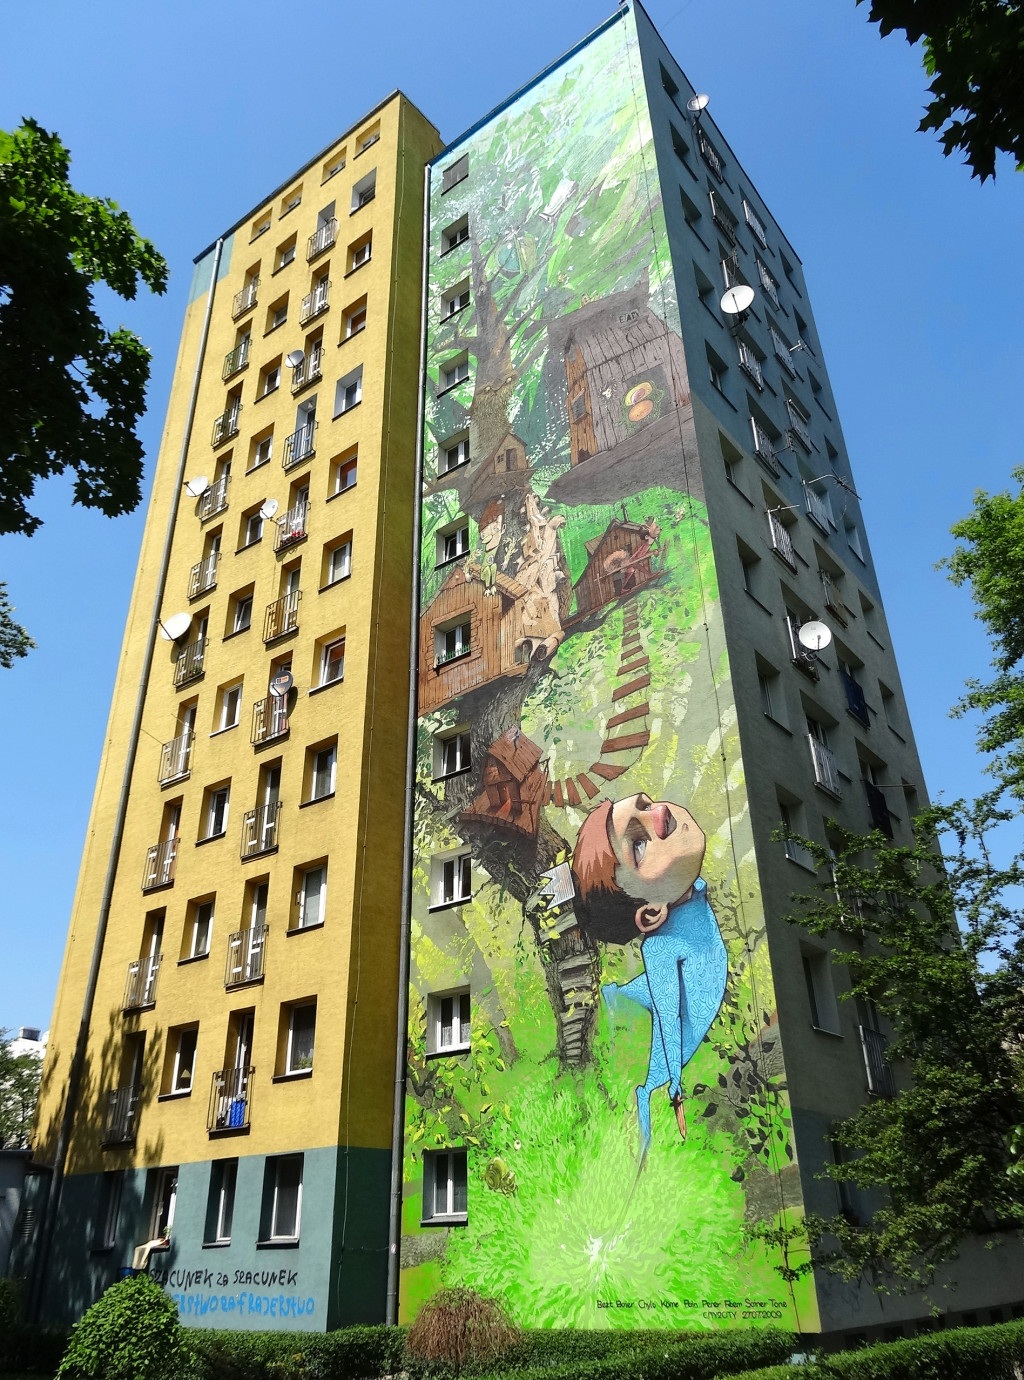
architecture, house, building, wall, downtown, landmark, facade, tower block, painting, art, mural, condominium, neighbourhood, urban area, residential area, bydgoszcz, moczynskiego street